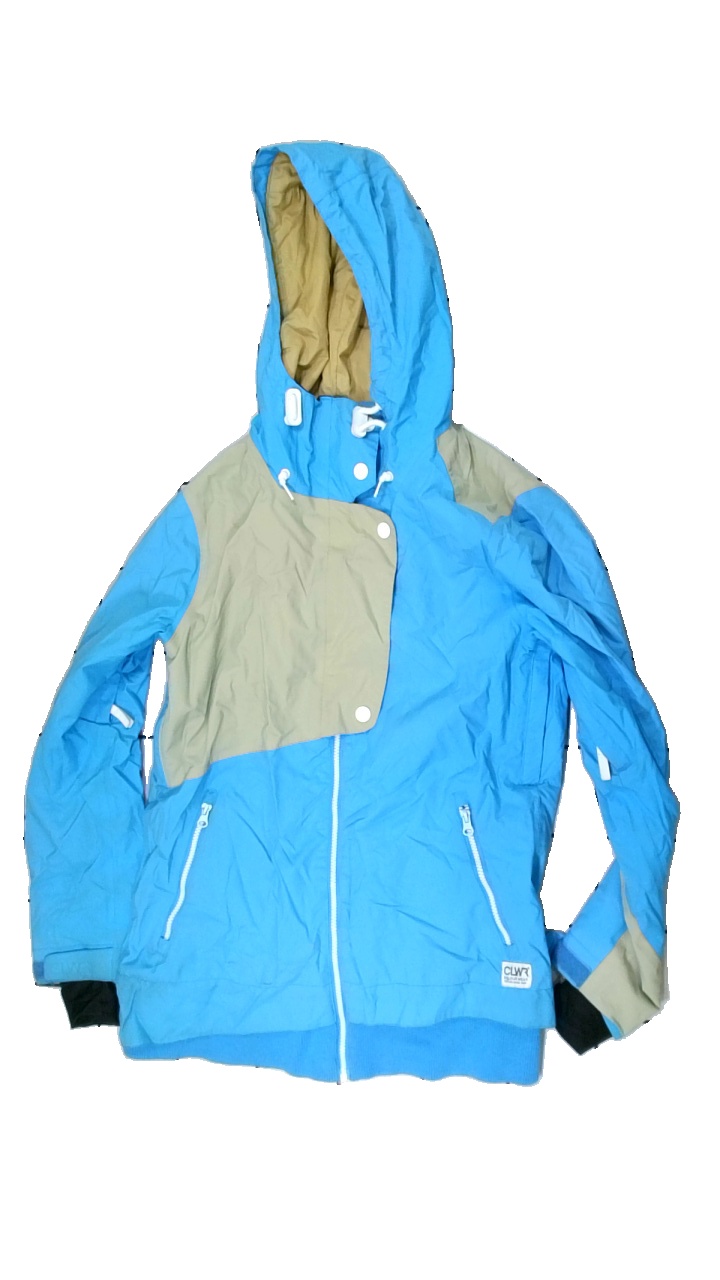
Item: Jacket (Ladies)
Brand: Colour Wear
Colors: Beige, Blue
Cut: Regular
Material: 80% nylon, 20% elestane
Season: Autumn
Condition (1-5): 2
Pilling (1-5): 2
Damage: very bubbly zippers
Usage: Export
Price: <50